Torikaebaya Monogatari

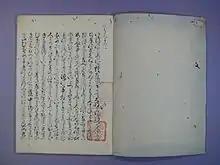
First page of "Torikaebaya Monogatari", in an Edo period book.

, translated into English as The Changelings, is a Japanese tale from the late Heian period (794 to 1185) by an unknown author, or possibly more than one author. It is four volumes in length.